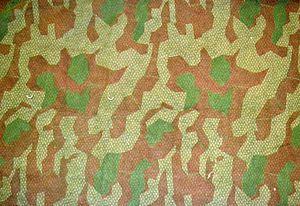
Schémas de camouflage des unités de tente 1901
L'alpenflage est un camouflage multispectres utilisé par l'Armée suisse pour ses tenues de combat. Ce schéma de camouflage a été remplacé dans les années 1990 par le camouflage TAZ 90.
Les équipements de l'Armée suisse, rassemblent différentes sortes de véhicules, des chars de combat, des véhicules de transport de troupe ainsi que des hélicoptères de transport et des avions de combat en service dans les Forces terrestres ou les Forces aériennes.